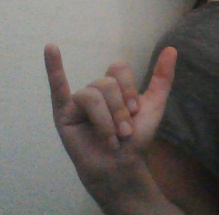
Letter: ya